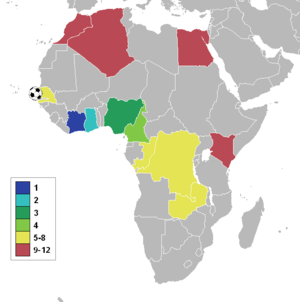
La Coupe d'Afrique des nations de football 1992 a lieu au Sénégal du 12 janvier au 26 janvier 1992. Elle est remportée par la Côte d'Ivoire.